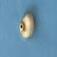
Maize quality: Bad